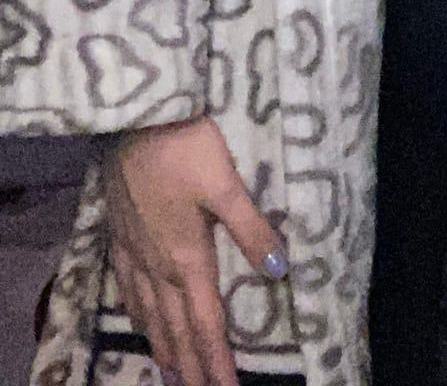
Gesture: no_gesture